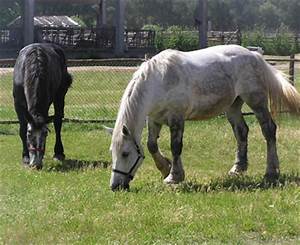
Label: horse